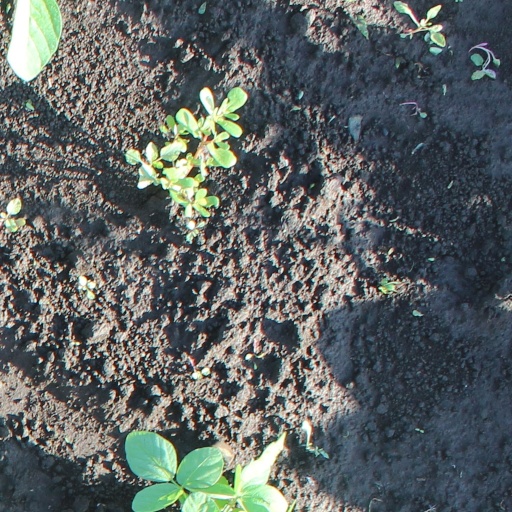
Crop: soybean